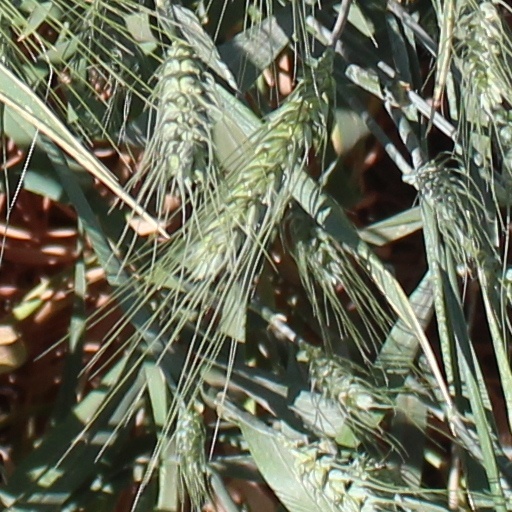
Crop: wheat